Cheddar cheese

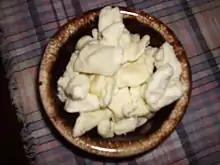
A bowl of cheese curds

During the manufacture of cheddar, the curds and whey are separated using rennet, an enzyme complex normally produced from the stomachs of newborn calves, while in vegetarian or kosher cheeses, bacterial, yeast or mould-derived chymosin is used.